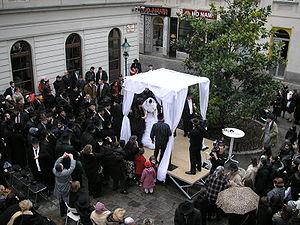
Le mariage, alliance de deux personnes de sexe différent dans le but de former une famille, est fortement réglementé par la religion judaïque, tant dans les pratiques rituelles que dans le vécu des individus.
Une houppa est un dais traditionnellement utilisé lors de la cérémonie juive du mariage. Elle se constitue d'un drap, d'une étoffe, parfois d'un châle de prière, étendu ou soutenu par quatre piliers, fixée devant l'arche sainte ou transportée par des assistants à l'endroit où se tiendra la cérémonie. Elle symbolise le foyer que devra construire le couple.